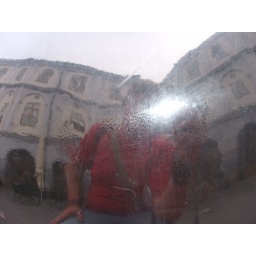
me reflecting in a big black ball